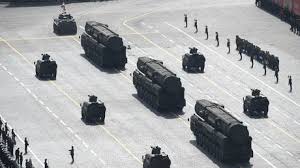
Label: Air Defense